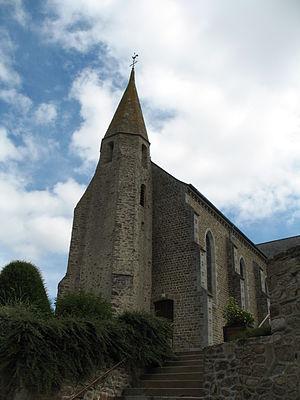
Église Saint-Martin de Luitré. Brezhoneg: Iliz Loezherieg.
La liste des édifices romans en Bretagne recense les édifices romans civils et religieux en Région Bretagne, subsistant totalement ou partiellement. Seuls les édifices présentant encore des parties de l'époque romane visibles et clairement identifiées sont pris en compte.
Luitré est une ancienne commune française située dans le département d'Ille-et-Vilaine en région Bretagne, peuplée de 1 295 habitants. Le 1ᵉʳ janvier 2019, elle a fusionné avec Dompierre-du-Chemin pour former la commune de Luitré-Dompierre.
Luitré-Dompierre est, depuis le 1ᵉʳ janvier 2019, une commune nouvelle située dans le département d'Ille-et-Vilaine en région Bretagne, issue de la fusion des communes de Luitré et Dompierre-du-Chemin.